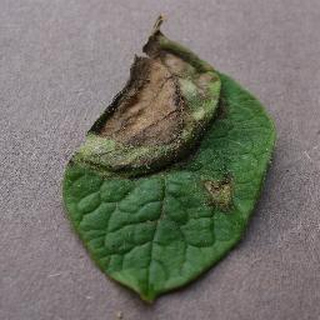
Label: potato_late_blight